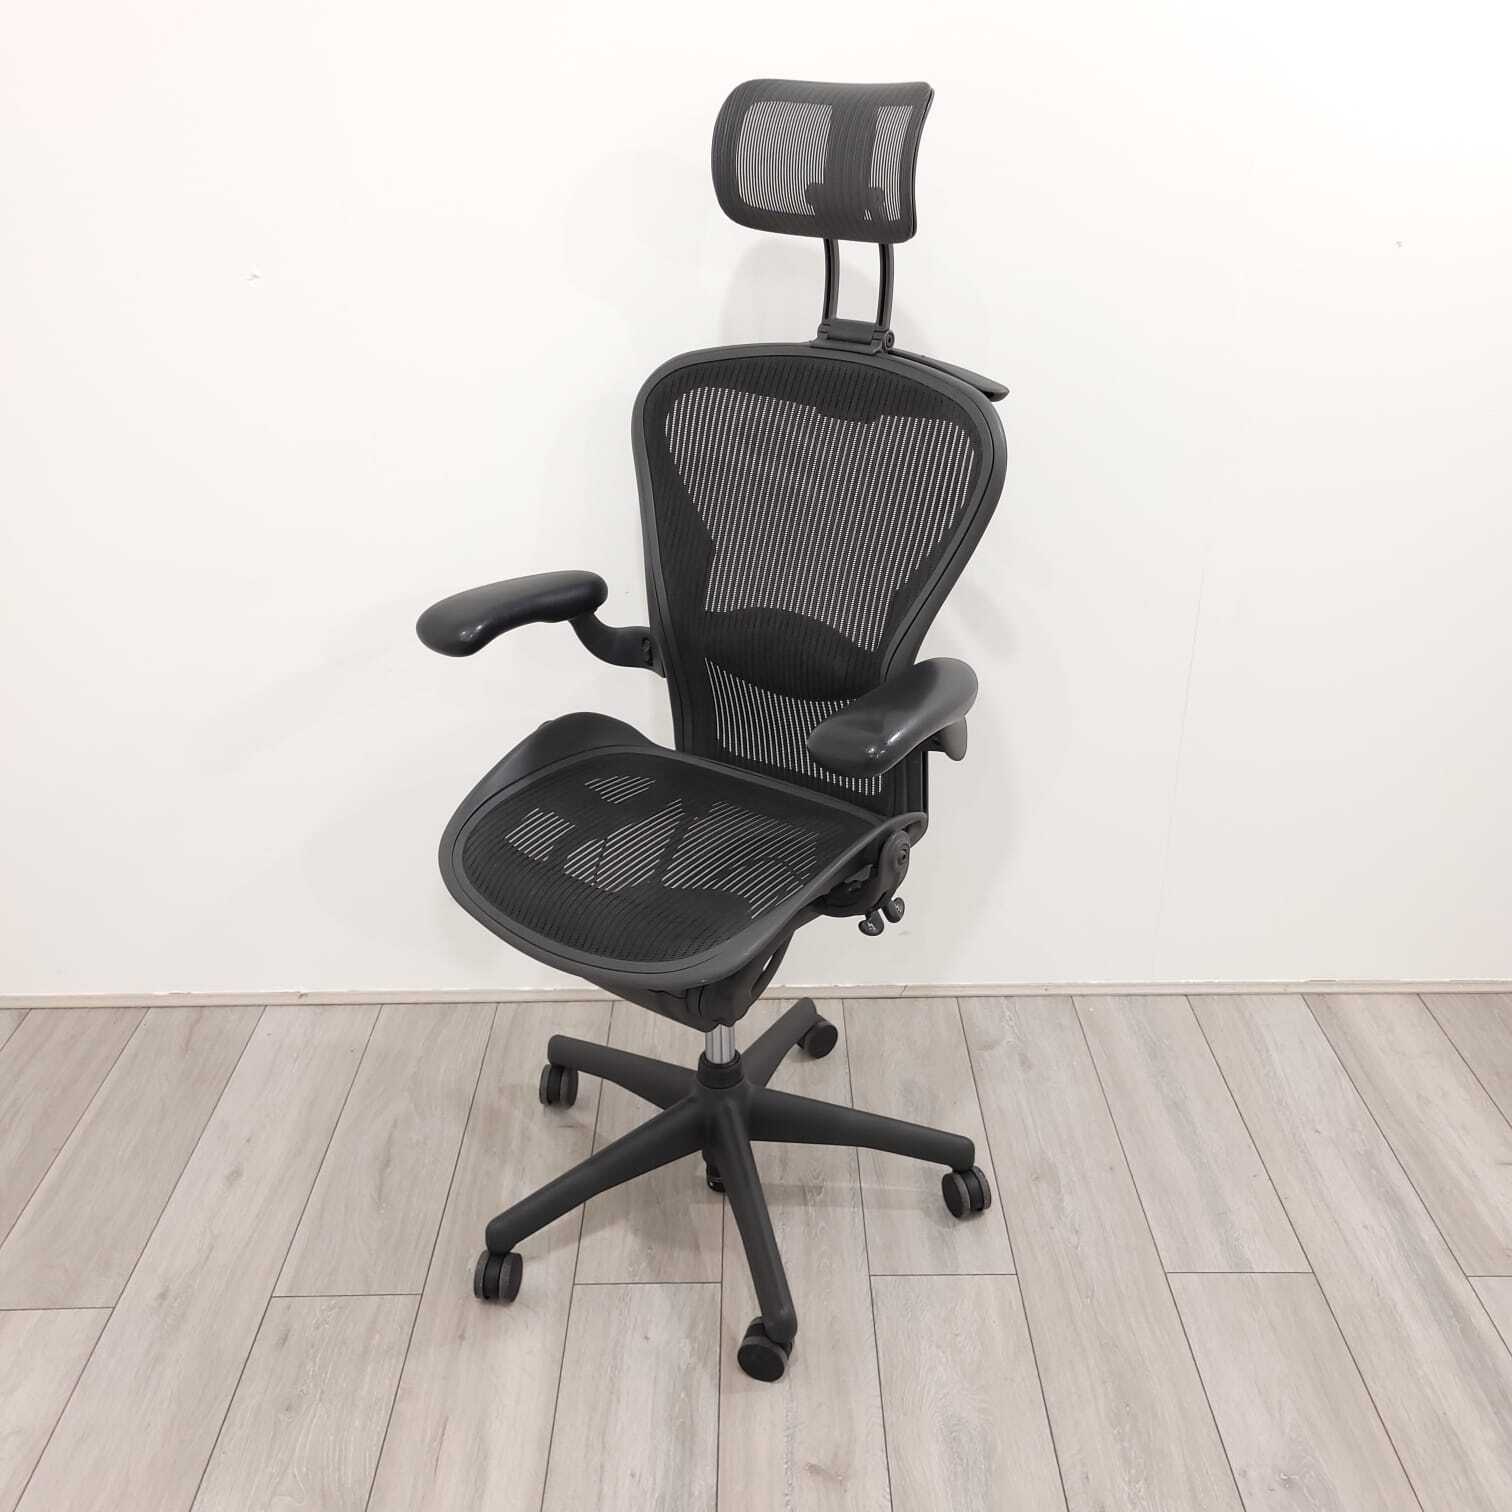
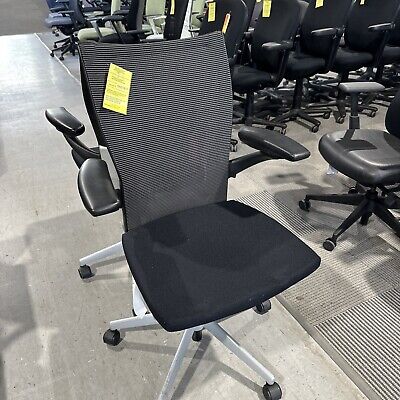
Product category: items_chair
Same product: no